Qullqa

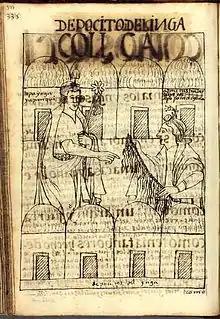
Qullqas (Inca Warehouses) by Guaman Poma

A qullqa ( "deposit, storehouse"; (spelling variants: "colca, collca, qolca, qollca") was a storage building found along roads and near the cities and political centers of the Inca Empire. These were large stone buildings with roofs thatched with "ichu" grass, or what is known as Peruvian feathergrass ("Jarava ichu"). To a "prodigious [extent] unprecedented in the annals of world prehistory" the Incas stored food and other commodities which could be distributed to their armies, officials, conscripted laborers, and, in times of need, to the populace. The uncertainty of agriculture at the high altitudes which comprised most of the Inca Empire was among the factors which probably stimulated the construction of large numbers of qullqas.